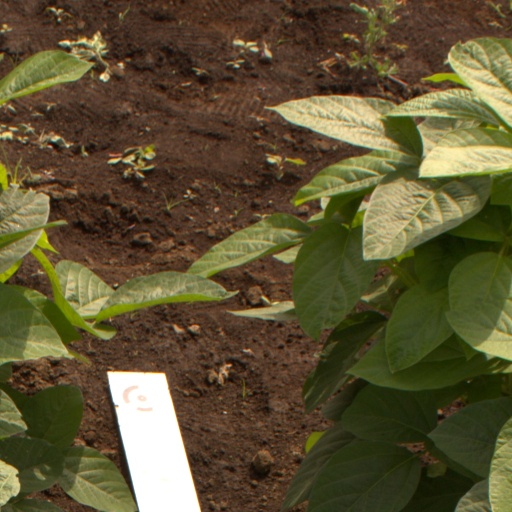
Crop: soybean